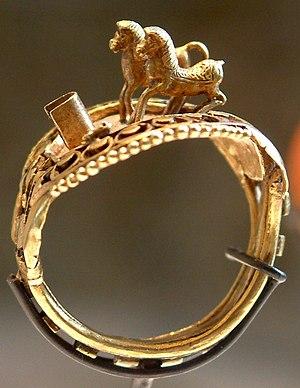
L'or est l'élément chimique de numéro atomique 79, de symbole Au. Ce symbole, choisi par Berzelius, est formé des deux premières lettres du mot latin aurum.
Ramsès II, né aux alentours de -1304 et mort à Pi-Ramsès vers -1213, est le troisième pharaon de la XIXᵉ dynastie égyptienne. Il est aussi appelé Ramsès le Grand ou encore Ozymandias. Manéthon l'appelle Ramsès.
La bataille de Qadesh est une bataille qui a eu lieu aux environs de 1274 av. J.-C. et qui a opposé deux des plus grandes puissances du Moyen-Orient : l'empire hittite de Muwatalli, dont le centre était en Anatolie centrale, et le Nouvel Empire égyptien de Ramsès II. Cette bataille s'est déroulée aux abords de Qadesh, dans le sud de l'actuelle Syrie. Son résultat est discuté parce qu'il semble indécis. Bien qu'ayant commencé à l'avantage des Hittites, elle se solde par un renversement de situation en faveur des Égyptiens, mais il est parfois considéré que les Hittites sont vainqueurs si on tient compte des gains territoriaux obtenus après le conflit.